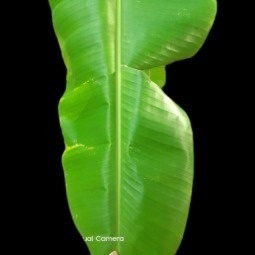
Label: Calcium